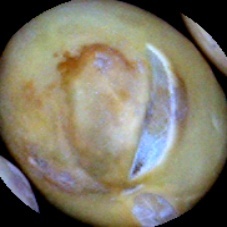
Label: Spotted